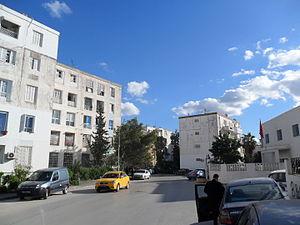
Cité El Khadra est une délégation tunisienne dépendant du gouvernorat de Tunis.